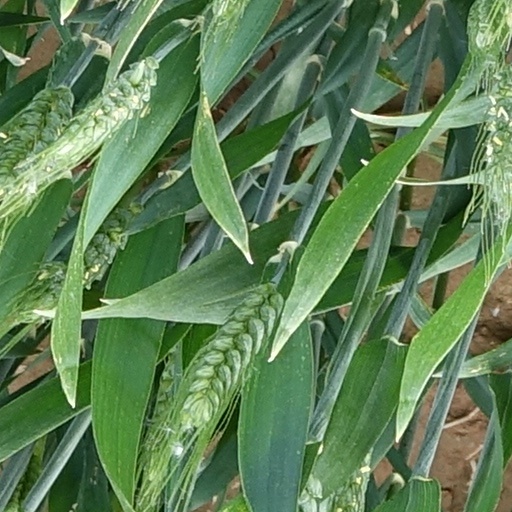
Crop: wheat